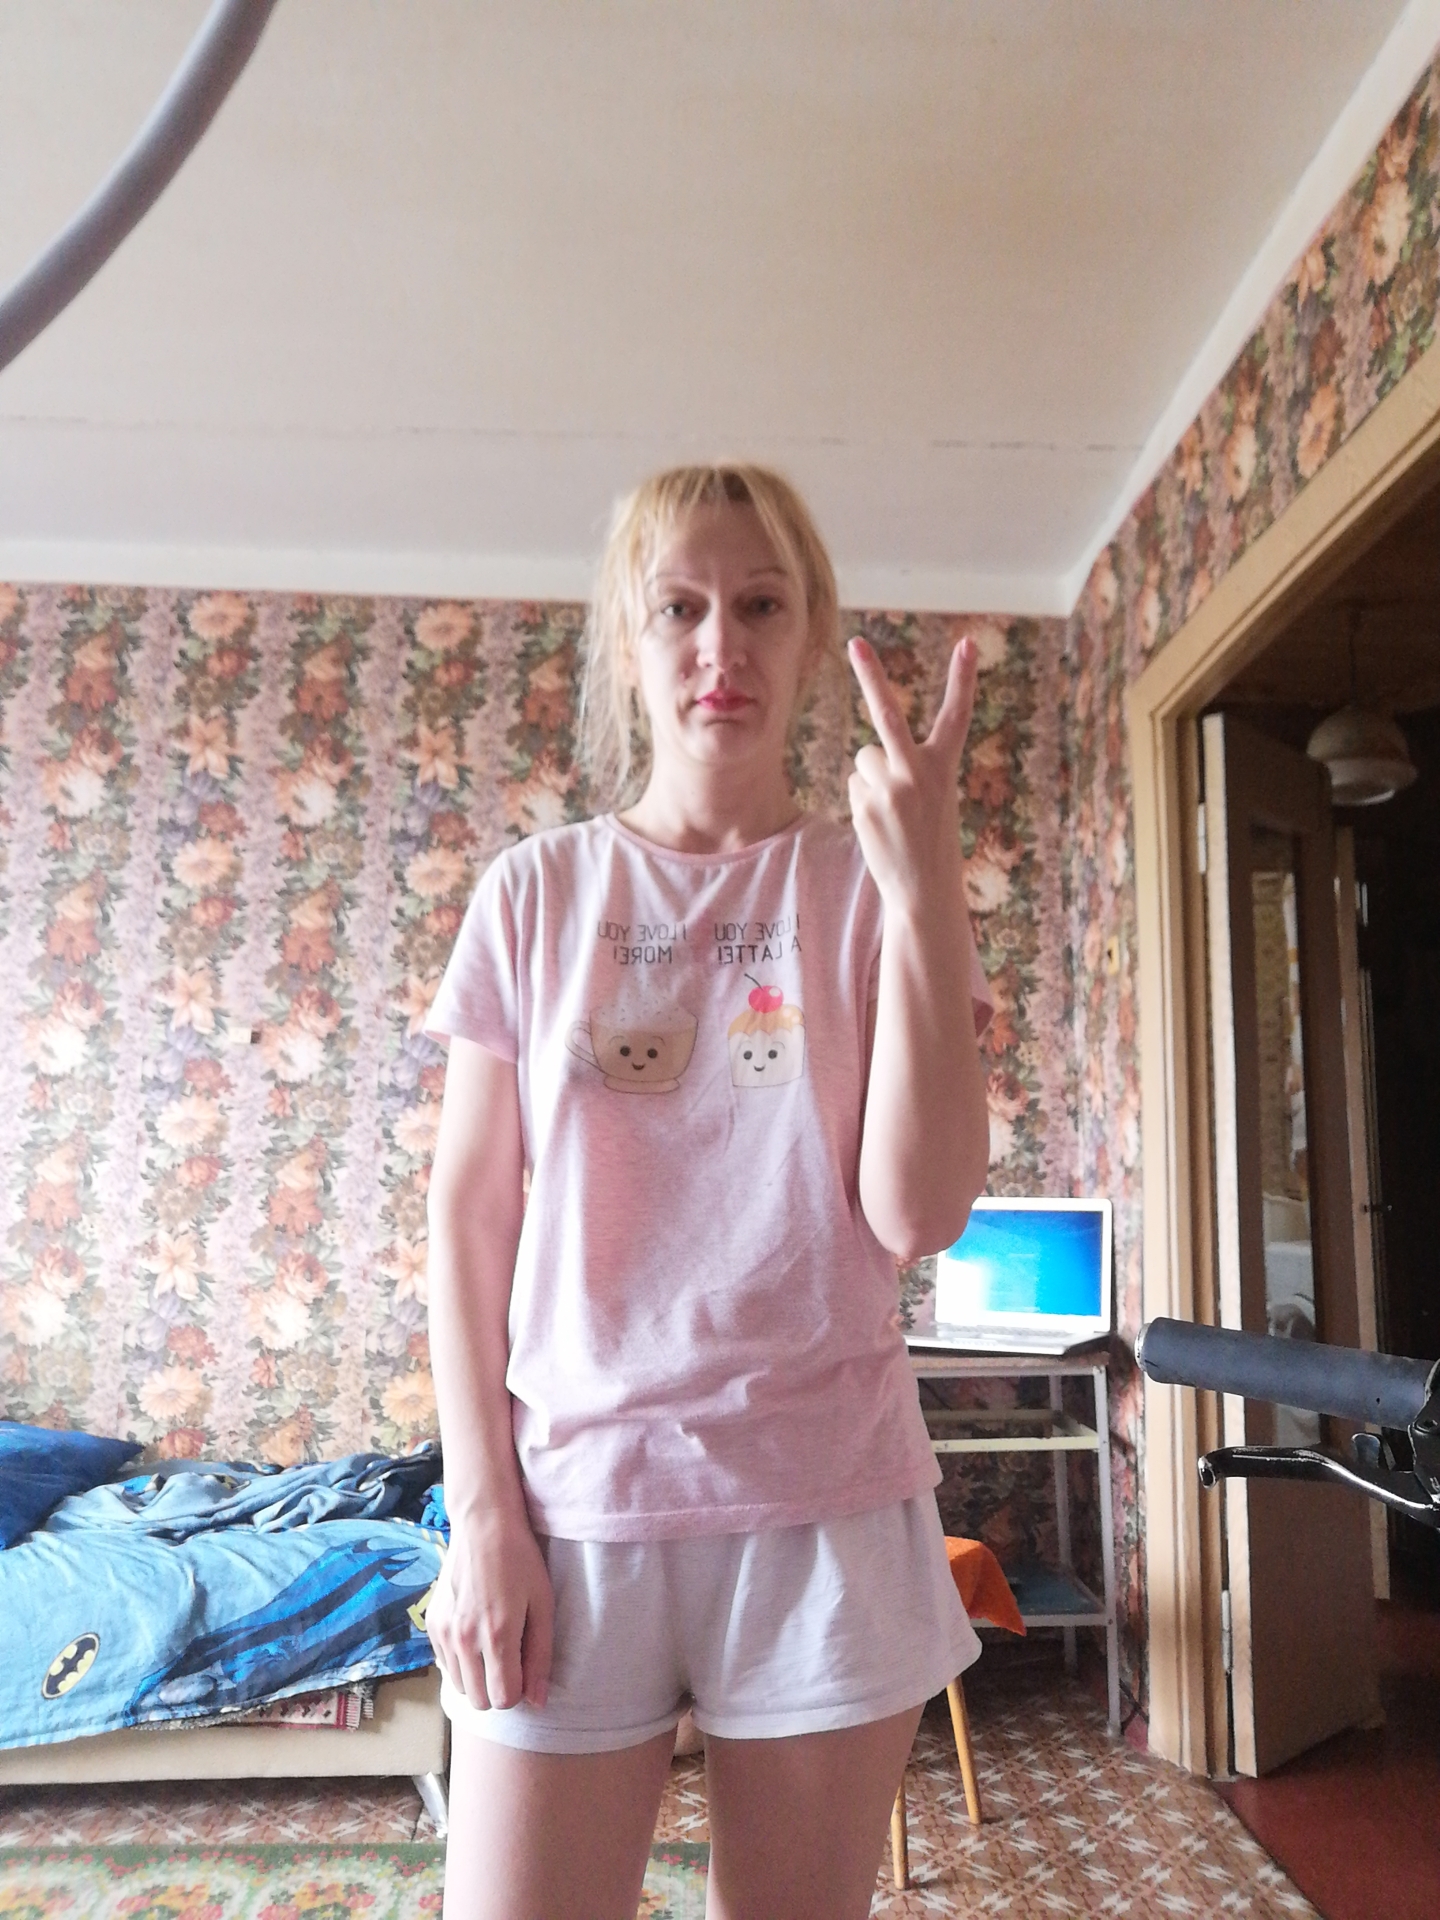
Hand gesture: peace_inverted